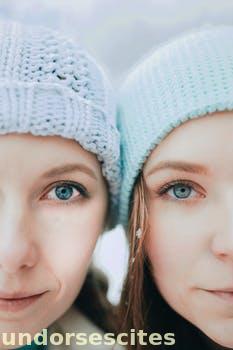
Label: Watermark